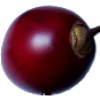
Label: tamarillo